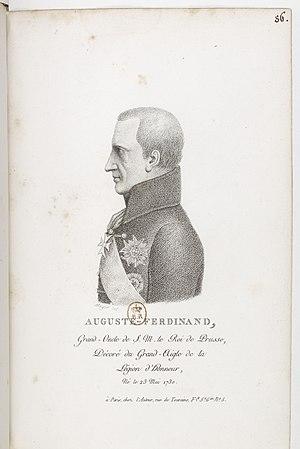
Cet article dresse la liste des personnes ayant été élevées à la dignité de grand-croix de la Légion d'honneur, par année d'obtention. Environ 3 000 personnalités, dont 1 200 Français, ont reçu cette distinction, de la création de l'ordre jusqu'au 31 décembre 2013.